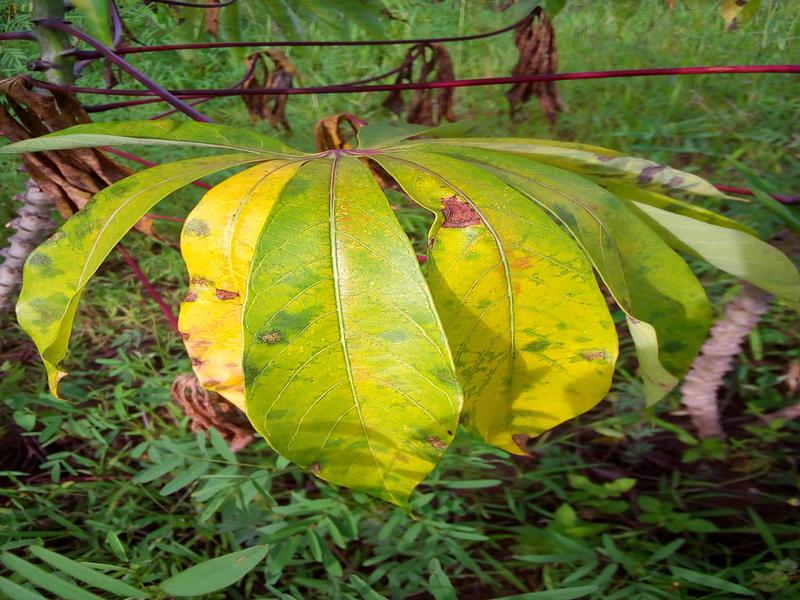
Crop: cassava
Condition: brown_streak_disease